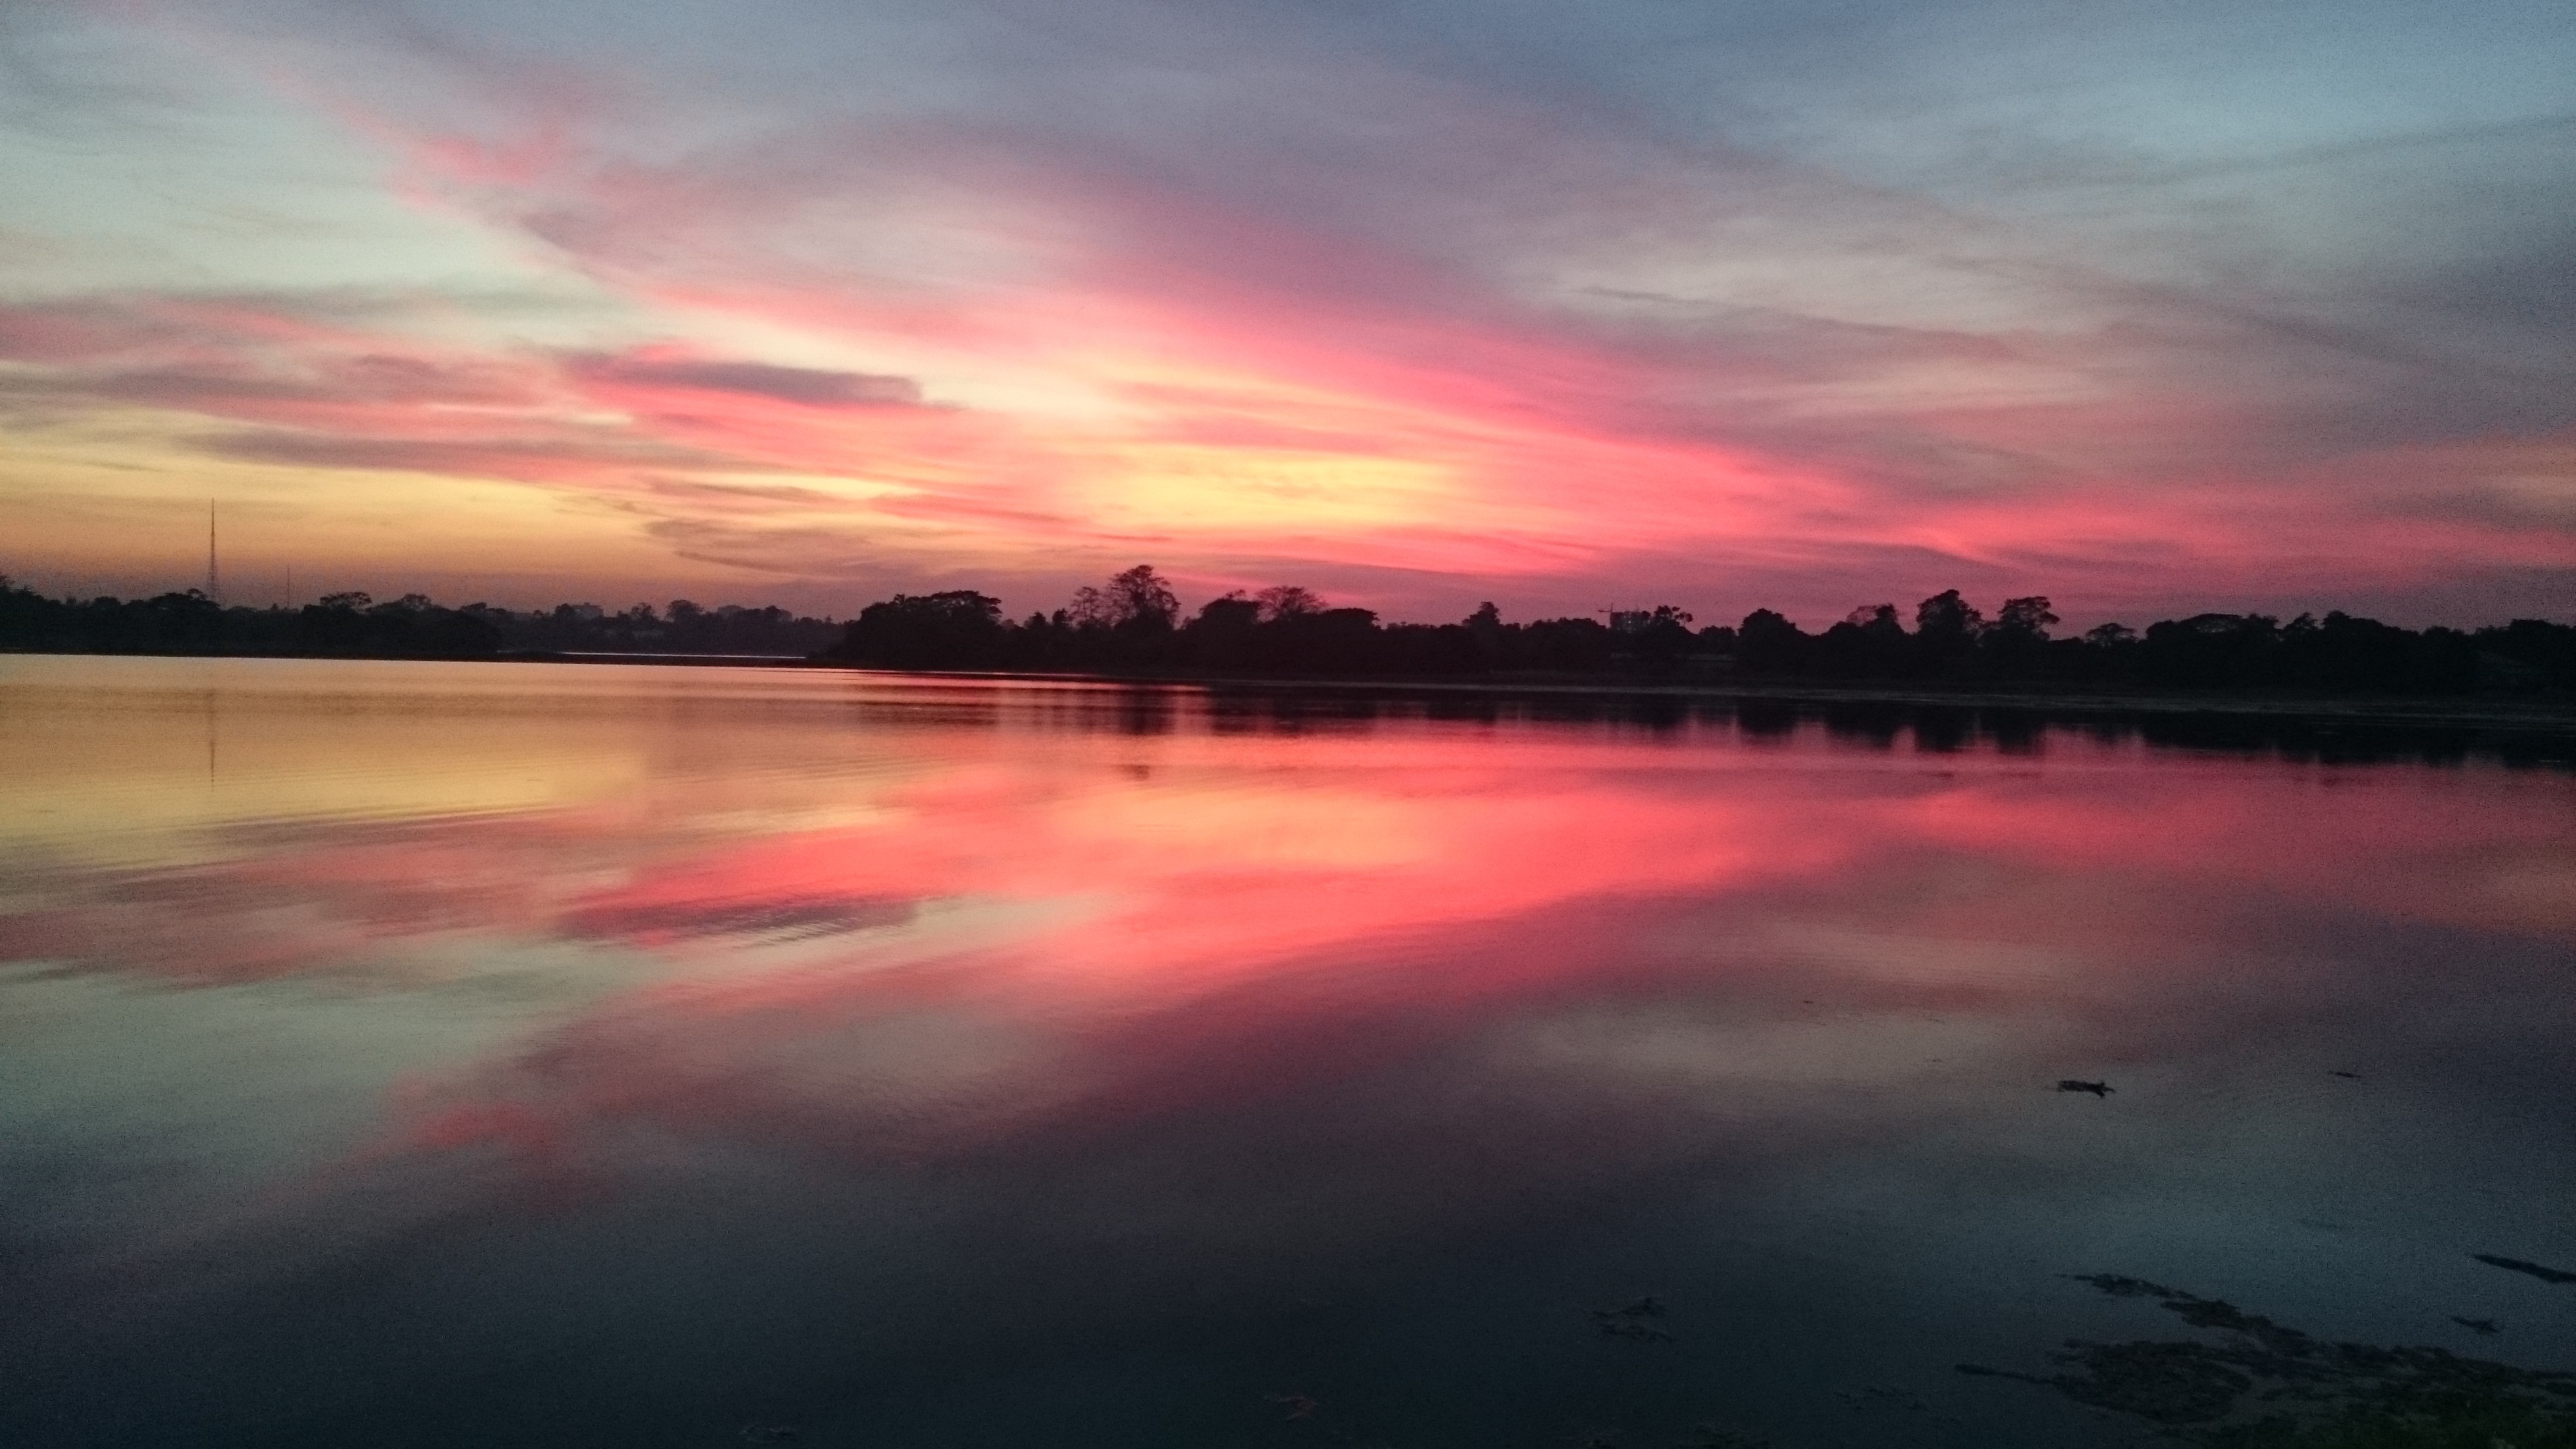
sea, horizon, cloud, sky, sunrise, sunset, sunlight, morning, dawn, atmosphere, dusk, evening, reflection, afterglow, atmospheric phenomenon, red sky at morning